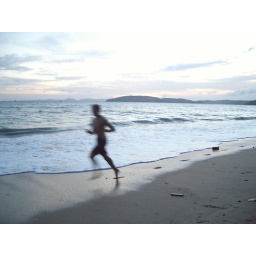
A person having a jog on a beach in Koh Samui, Thailand at dusk